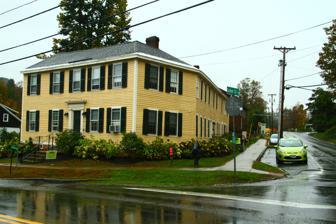
Building: Tontine Building
Country: United States of America
Year built: 1819
United States historic place Tontine Building U.S. National Register of Historic Places Show map of Vermont Show map of the United States Location 500 Coolidge Hwy. ( US 5 ), Guilford, Vermont Coordinates 42°49′03″N 72°34′31″W / 42.817389°N 72.5754114°W / 42.817389; -72.5754114 Area less than one acre Built 1819 ( 1819 ) Architectural style Federal NRHP reference No. 08000158 Added to NRHP May 2, 2008 The Tontine Building is a historic mixed-use commercial and residential building at 500 Coolidge Highway ( United States Route 5 ) in Guilford, Vermont .  Built in 1819, it is a rare example of a Federal period commercial building in southeastern Vermont, and is one of only three buildings in the state known to have been financed by a tontine , a subscription-based investment model.  The building was listed on the National Register of Historic Places in 2008. It has been rehabilitated and converted entirely into housing units. Description and history The Tontine Building occupies a prominent location in the village center of Guilford, at the southwestern corner of Guilford Center Road and US 5, the latter a major regional north-south artery.  The building sits on a roughly triangular lot, resulting in a somewhat unusual building configuration, with a typical Federal period main block facing US 5, and a long ell extending at an angle along Guilford Center Road, with a "flatiron" angled corner section.  The building is two stories in height, with a gabled roof, clapboard siding, and foundation of mixed materials, including dry-laid rubblestone, brick, and concrete. The main facade has a typical 5-bay Federal appearance, with a center entrance framed by pilasters and topped by an entablature with projecting cornice.  The angled corner section is two bays wide, continuing the sash windows found on the main facade.  The ell is ten bays long, of which six are original to the building, and four represent a mid 19th-century conversion of what had been an attached barn.  The interior of the building has some original features, including its original front staircase, but has otherwise been converted into seven modern residential units. The building was constructed in 1819, by a group of local investors organized into a tontine .  This form of subscription-based investment was popular in the 18th century, with investment payouts distributed to the surviving investors.  This building was owned by its tontine group until 1869, and was operated primarily with a drugstore in the commercial space, with tenement units behind.  The investment group that owned the building was responsible for significant development of the village of East Guilford in the mid 19th century.  This building saw a variety of commercial and residential uses prior to its conversion in 2008-10 to an exclusive residential use. See also National Register of Historic Places listings in Windham County, Vermont References